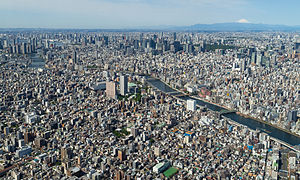
Tokyo / Arkitektur
Tokyo.
Tokyo er Japans hovedstad. Byen ligger på øen Honshu og har 13.942.856 indbyggere, mens præfekturet har 37.900.000 indbyggere inklusiv forstæder. Tokyo er over 80 km i udstrækning, hvilket gør området til det største byområde i verden.